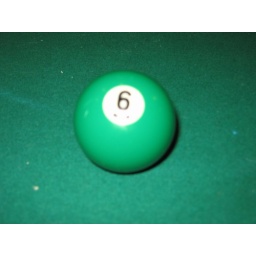
Oscar was playing around with my camera taking pictures of the green ball ^_^